Artemisia Gentileschi

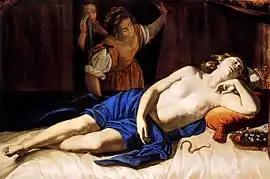
"Cleopatra", 1633–1635

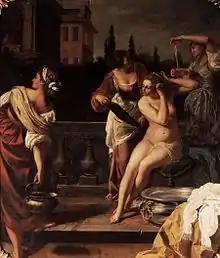
"Bathsheba", c. 1645–1650, Neues Palais, Potsdam

While in Florence, Gentileschi and Pierantonio had five children. Giovanni Battista, Agnola, and Lisabella did not survive for more than a year. Their second son, Cristofano, died at the age of five after Gentileschi had returned to Rome. Only Prudentia survived into adulthood. Prudentia was also known as Palmira, which has led some scholars to conclude erroneously that Gentileschi had a sixth child. Prudentia was named after Gentileschi's mother. It is known that Gentileschi's daughter was a painter and was trained by her mother, although nothing is known of her work.